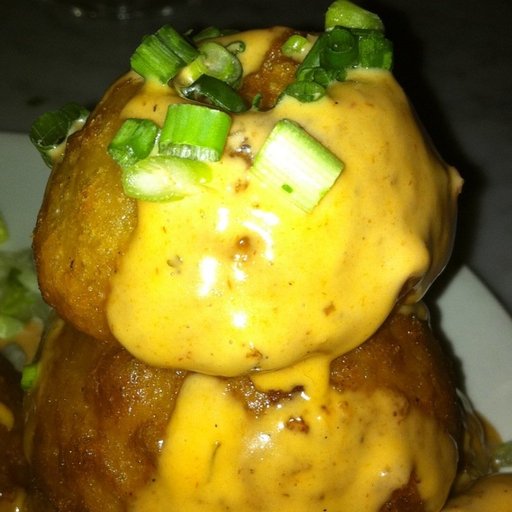
Label: onion_rings